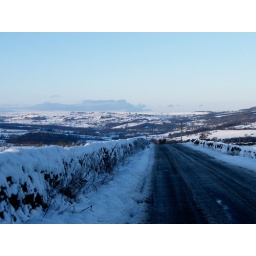
The road to Michael's house in snow, Blubberhouse Moors, North Yorkshire. Christmas Eve 2009